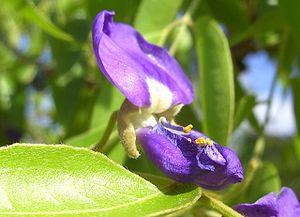
La Glycine arbre est une espèce d'arbre à feuilles caduques de la famille des Fabaceae et de la tribu des Sophoreae. Il est monotypique dans son genre.